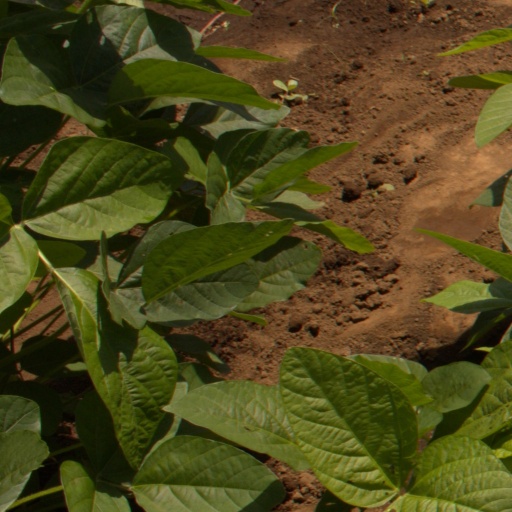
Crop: soybean